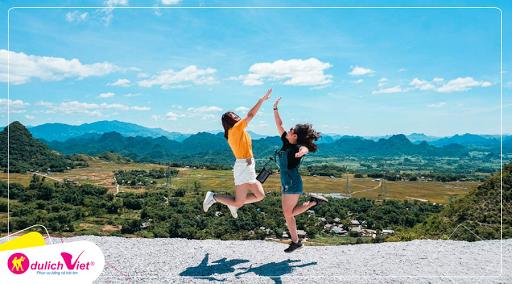
ở khung cảnh phía dưới có sự xuất hiện của nhiều cây xanh